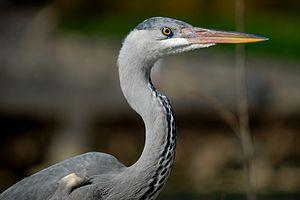
Le canal d'Orléans est une voie d'eau française qui traverse des zones naturelles remarquables que sont principalement la forêt d'Orléans et ses massifs d’Ingrannes et de Lorris et pour partie la vallée de la Loire, sur son extrémité ouest sur le versant Loire.